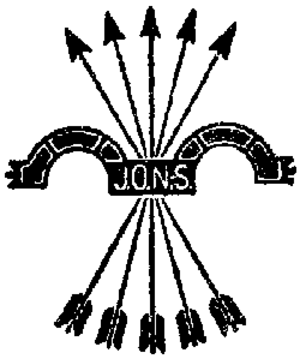
La Juntas de Ofensiva Nacional-Sindicalista ou simplement JONS est une expression espagnole désignant « l'Union d'offensive national-syndicaliste », mouvement national-syndicaliste des années 1930 en Espagne, qui finit par être incorporé à la dictature de Francisco Franco.